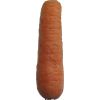
Label: carrot